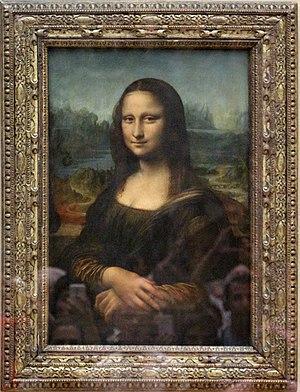
La Joconde, ou Portrait de Mona Lisa, est un tableau de l'artiste Léonard de Vinci, réalisé entre 1503 et 1506 ou entre 1513 et 1516, et peut-être jusqu'à 1519, qui représente un portrait mi-corps, probablement celui de la Florentine Lisa Gherardini, épouse de Francesco del Giocondo. Acquise par François Iᵉʳ, cette peinture à l'huile sur panneau de bois de peuplier de 77 × 53 cm est exposée au musée du Louvre à Paris. La Joconde est l'un des rares tableaux attribués de façon certaine à Léonard de Vinci.
La psychologie de l'art vise à l'étude des états de conscience et phénomènes inconscients à l’œuvre dans la création artistique ou la réception de l’œuvre.